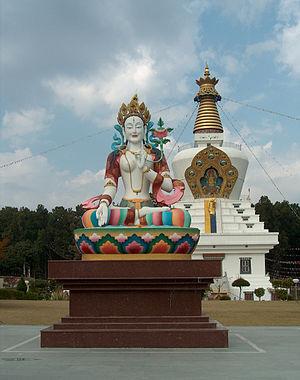
Le bouddhisme est considéré comme une philosophie. La conception bouddhique du monde exclut toute "vérité éternelle" comme celle d'un dieu et de sa création". L’existence d’un dieu créateur et de divinités au sein du bouddhisme, généralement issues de l'hindouisme, et leurs significations dans le bouddhisme est un sujet de controverses académiques ou d’incompréhensions populaires.
Dehradun, aussi écrit Dehra Dun, est la capitale par intérim de l'État de l'Uttarakhand, au nord de l'Inde. Située dans la division de Garhwal, la ville se trouve à 236 kilomètres au nord de la capitale de l'Inde, New Delhi.